Ranji Trophy

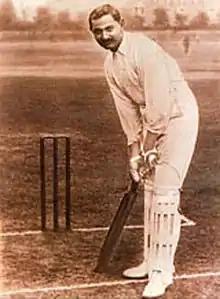
Ranjitsinhji, after whom the tournament is named

The idea of a national level, first class championship tournament was proposed by BCCI's founder A.S. De Mello. The competition was launched following BCCI's meeting at Shimla in July 1934, with the first fixtures taking place in 1934–35 .Initially the tournament was named as 'The cricket championship of India', it later was renamed. The trophy was donated by Bhupinder Singh, the Maharaja of Patiala in memory of Kumar Shri Ranjitsinhji, Jam Sahib of Nawanagar who had died the previous year. The first match of the competition was held on 4 November 1934 between Madras and Mysore at the Chepauk ground in Madras (Now Chennai). Mumbai (Bombay) has won the tournament the most times with 42 wins, including 15 back-to-back wins from 1958–59 to 1972–73.